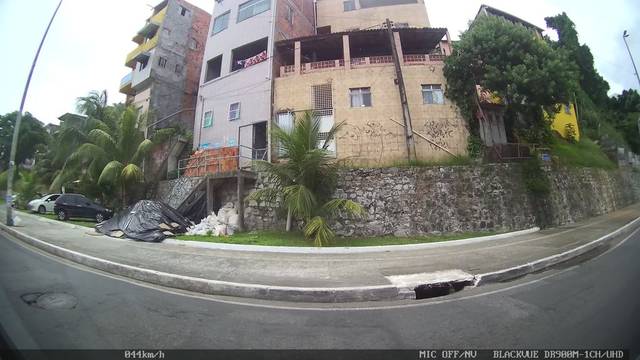
Region: Brazil
Coordinates: -12.985, -38.508